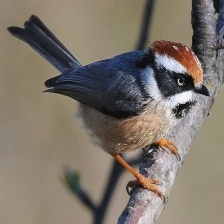
Species: BLACK THROATED BUSHTIT
Scientific name: AEGITHALOS CONCINNUS